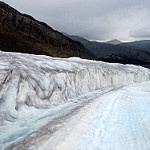
Scene: Outdoor